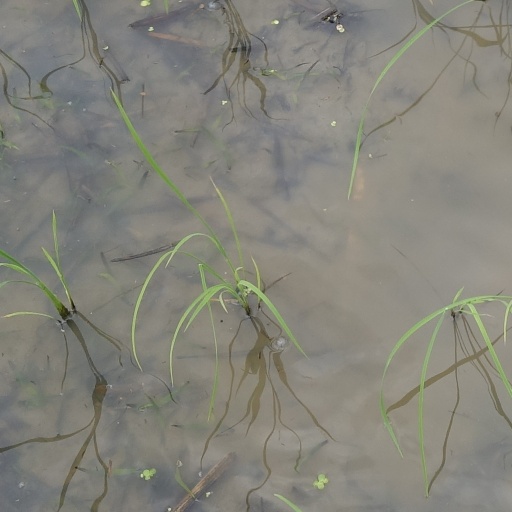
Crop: rice